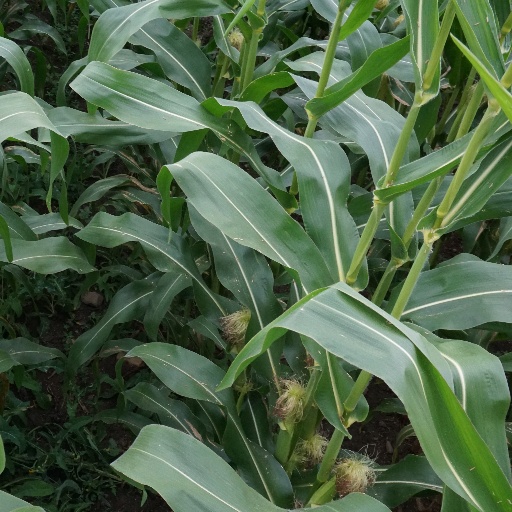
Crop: maize; corn